Ice Age: Dawn of the Dinosaurs

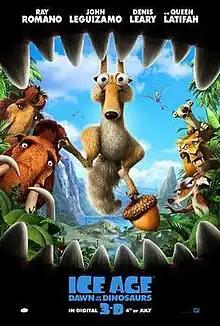
Theatrical release poster

Ice Age: Dawn of the Dinosaurs is a 2009 American animated adventure comedy film produced by Blue Sky Studios and distributed by 20th Century Fox. It is the sequel to "" (2006) and the third installment in the "Ice Age" film series. It was directed by Carlos Saldanha and co-directed by Mike Thurmeier, from a screenplay written by Michael Berg, Peter Ackerman, Mike Reiss, and Yoni Brenner, based on a story conceived by Jason Carter Eaton. Ray Romano, John Leguizamo, Denis Leary, and Chris Wedge reprise their roles from the first two films and Seann William Scott, Josh Peck, and Queen Latifah reprise their roles from "The Meltdown", with Simon Pegg joining them in the role of a weasel named Buck. In the film, while Manny and Ellie are preparing for their baby, Sid the Sloth is kidnapped by a female "Tyrannosaurus" after stealing her eggs, leading the rest of the herd to rescue him in a tropical lost world inhabited by dinosaurs underneath the ice.